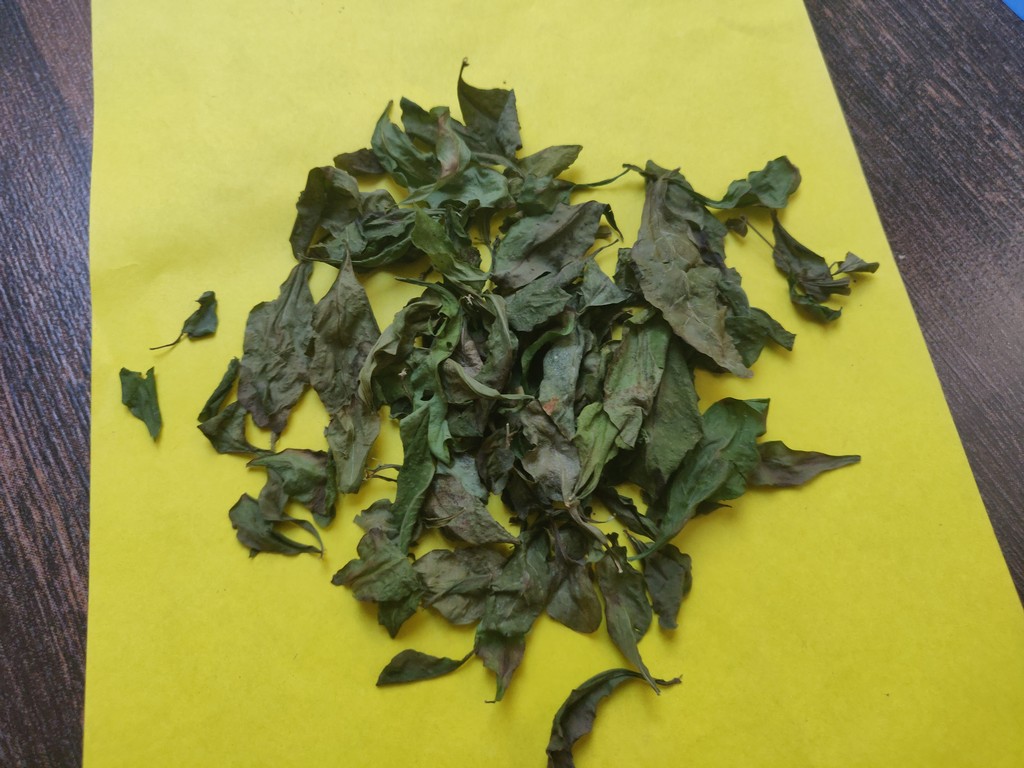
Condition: Dried
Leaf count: multiple
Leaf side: unknown